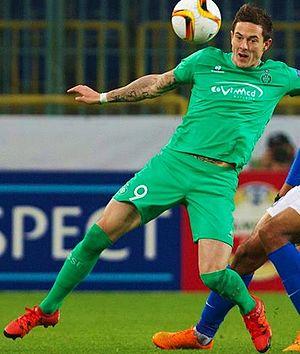
La saison 2016-2017 du Dijon FCO est la deuxième du club en première division, après avoir terminé deuxième de deuxième division l'année passée. C'est aussi la dix-neuvième de l'histoire du club.
Nolan Roux, né le 1ᵉʳ mars 1988 à Compiègne, est un footballeur français qui évolue au poste d'attaquant au Nîmes Olympique. Il est le fils de Bruno Roux, ancien attaquant reconverti en entraîneur.